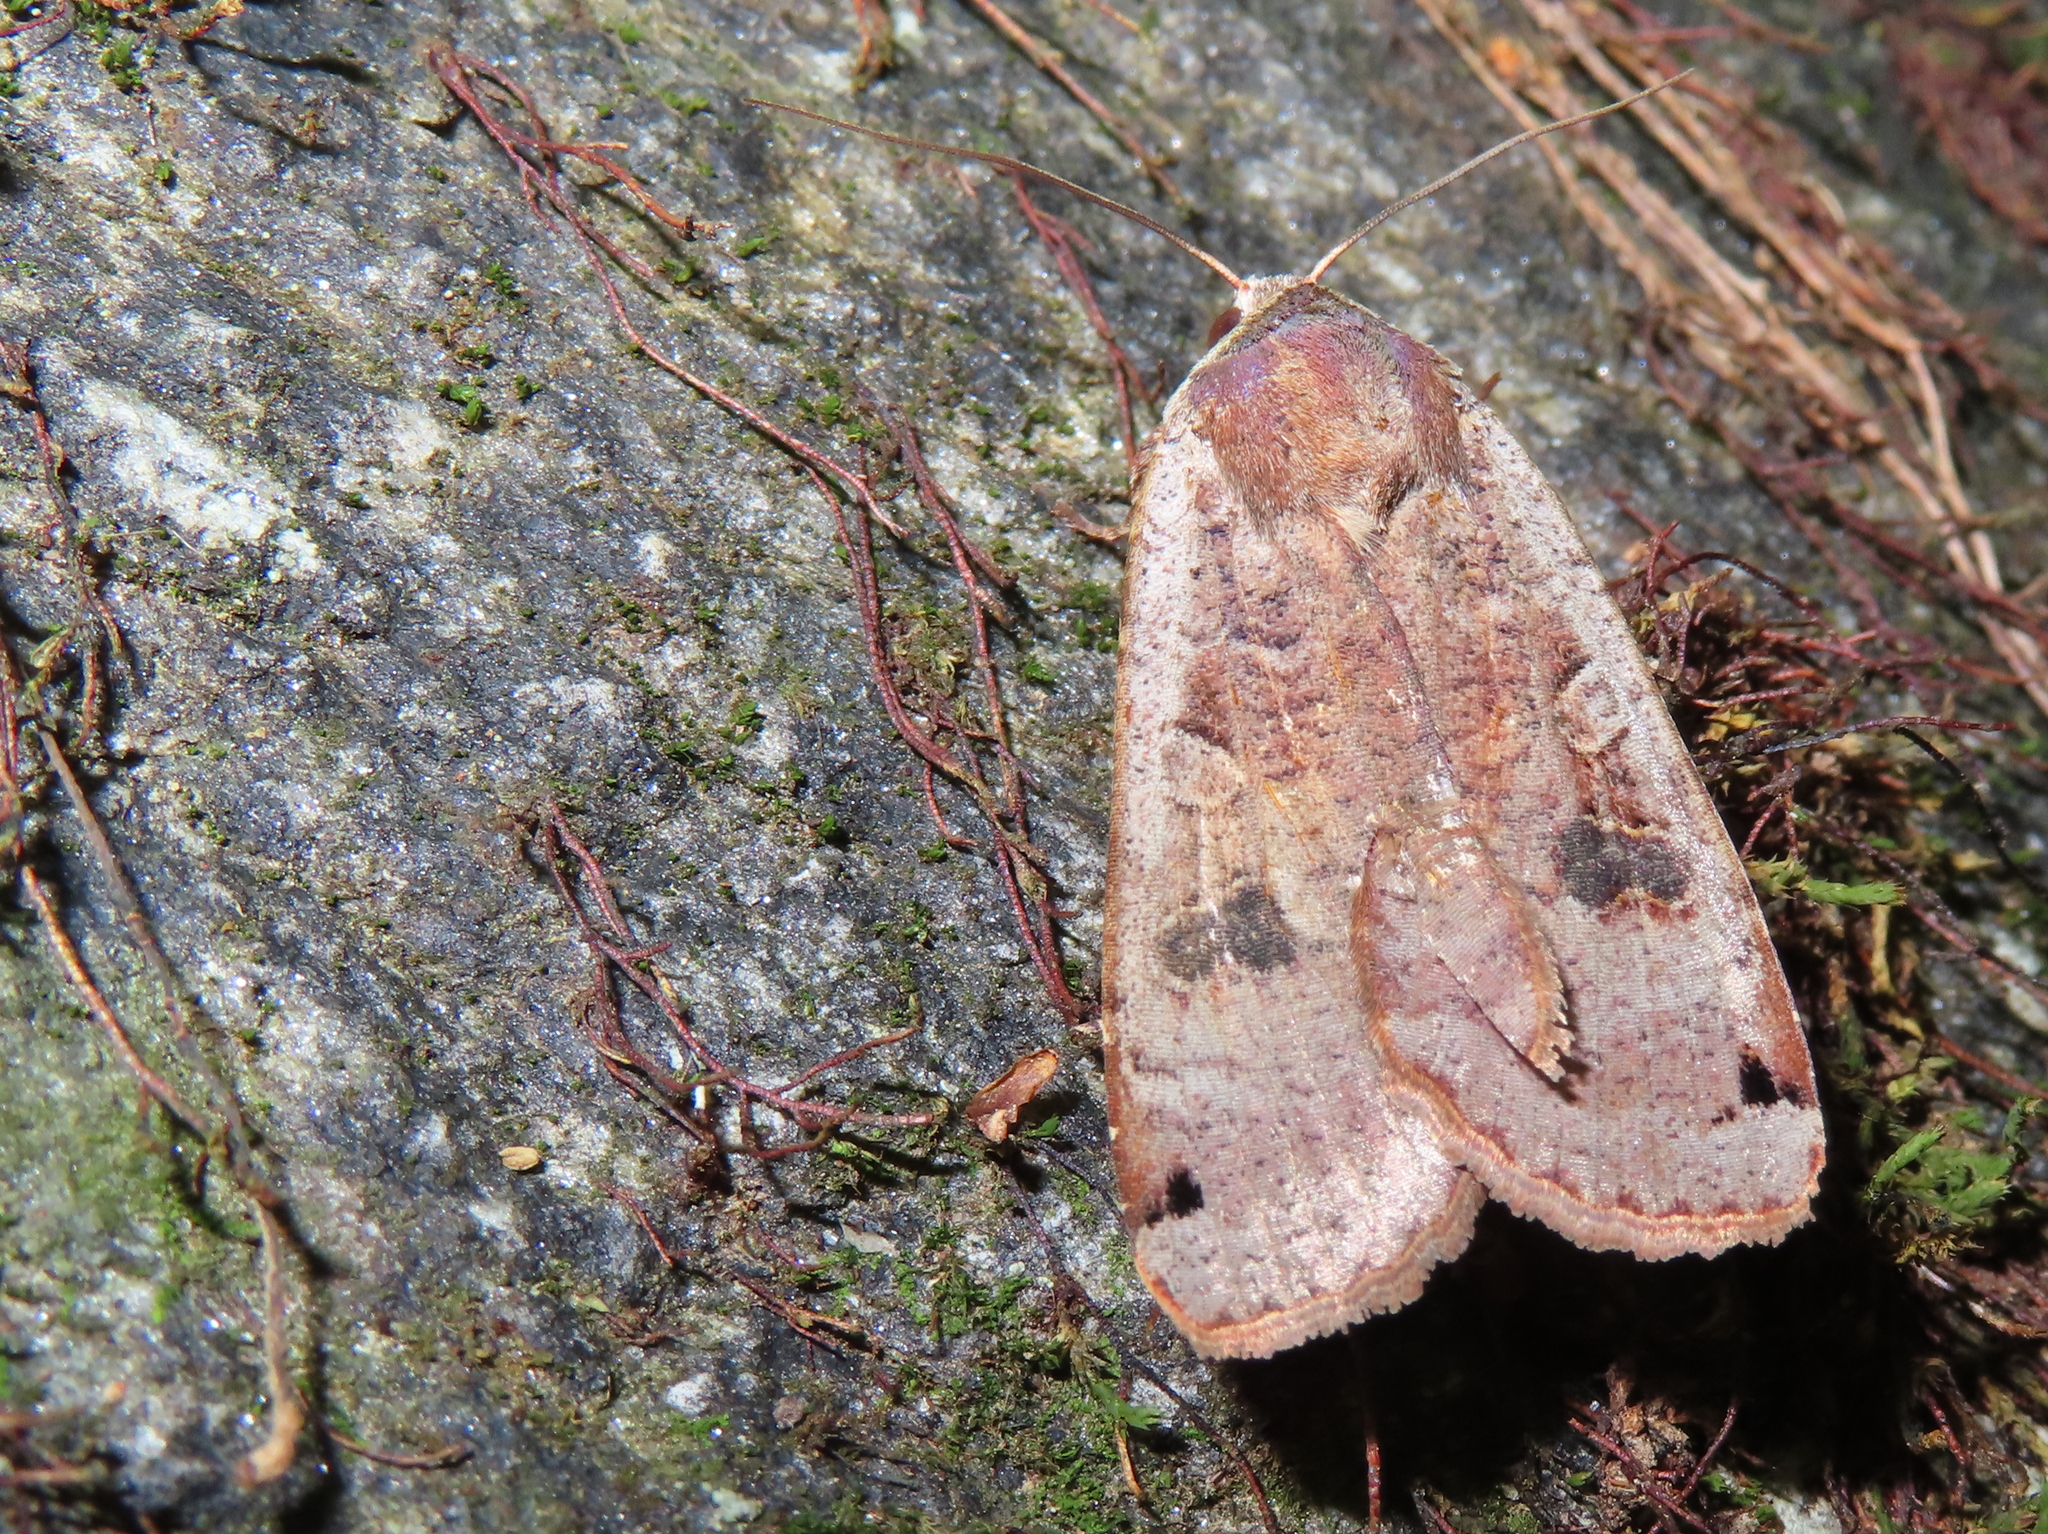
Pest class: cutworms